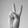
ASL letter: V